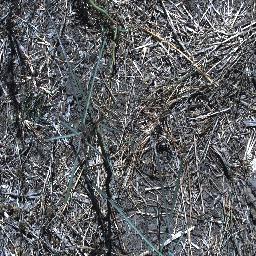
Label: parkinsonia